Prognathodon

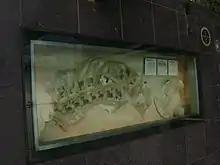
Torso of "P. saturator".

Species referred to "Prognathodon" are variable in terms of dentition. Robust and conical teeth with blunt, serrated carinae and smooth enamel are often seen as typical "Prognathodon" teeth and are routinely assigned to the genus. Despite this, the type species "P. solvayi" differs from this type of teeth and instead exhibits markedly labio-lingually compressed and gently facetted marginal teeth. There is also a certain degree of variation in tooth number, "P. solvayi" has 12 teeth on the maxilla and 13 on the dentary whilst "P. overtoni" has 14 dentary teeth.